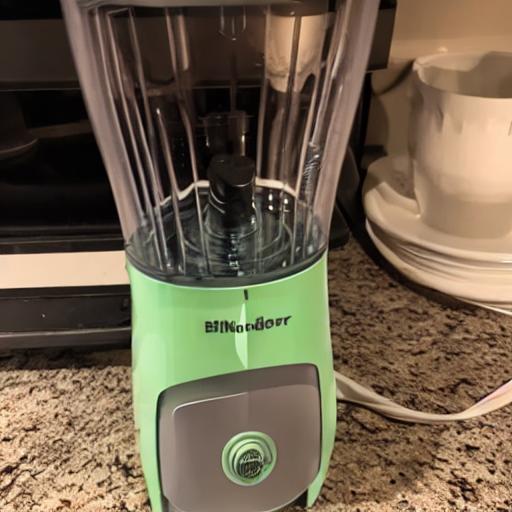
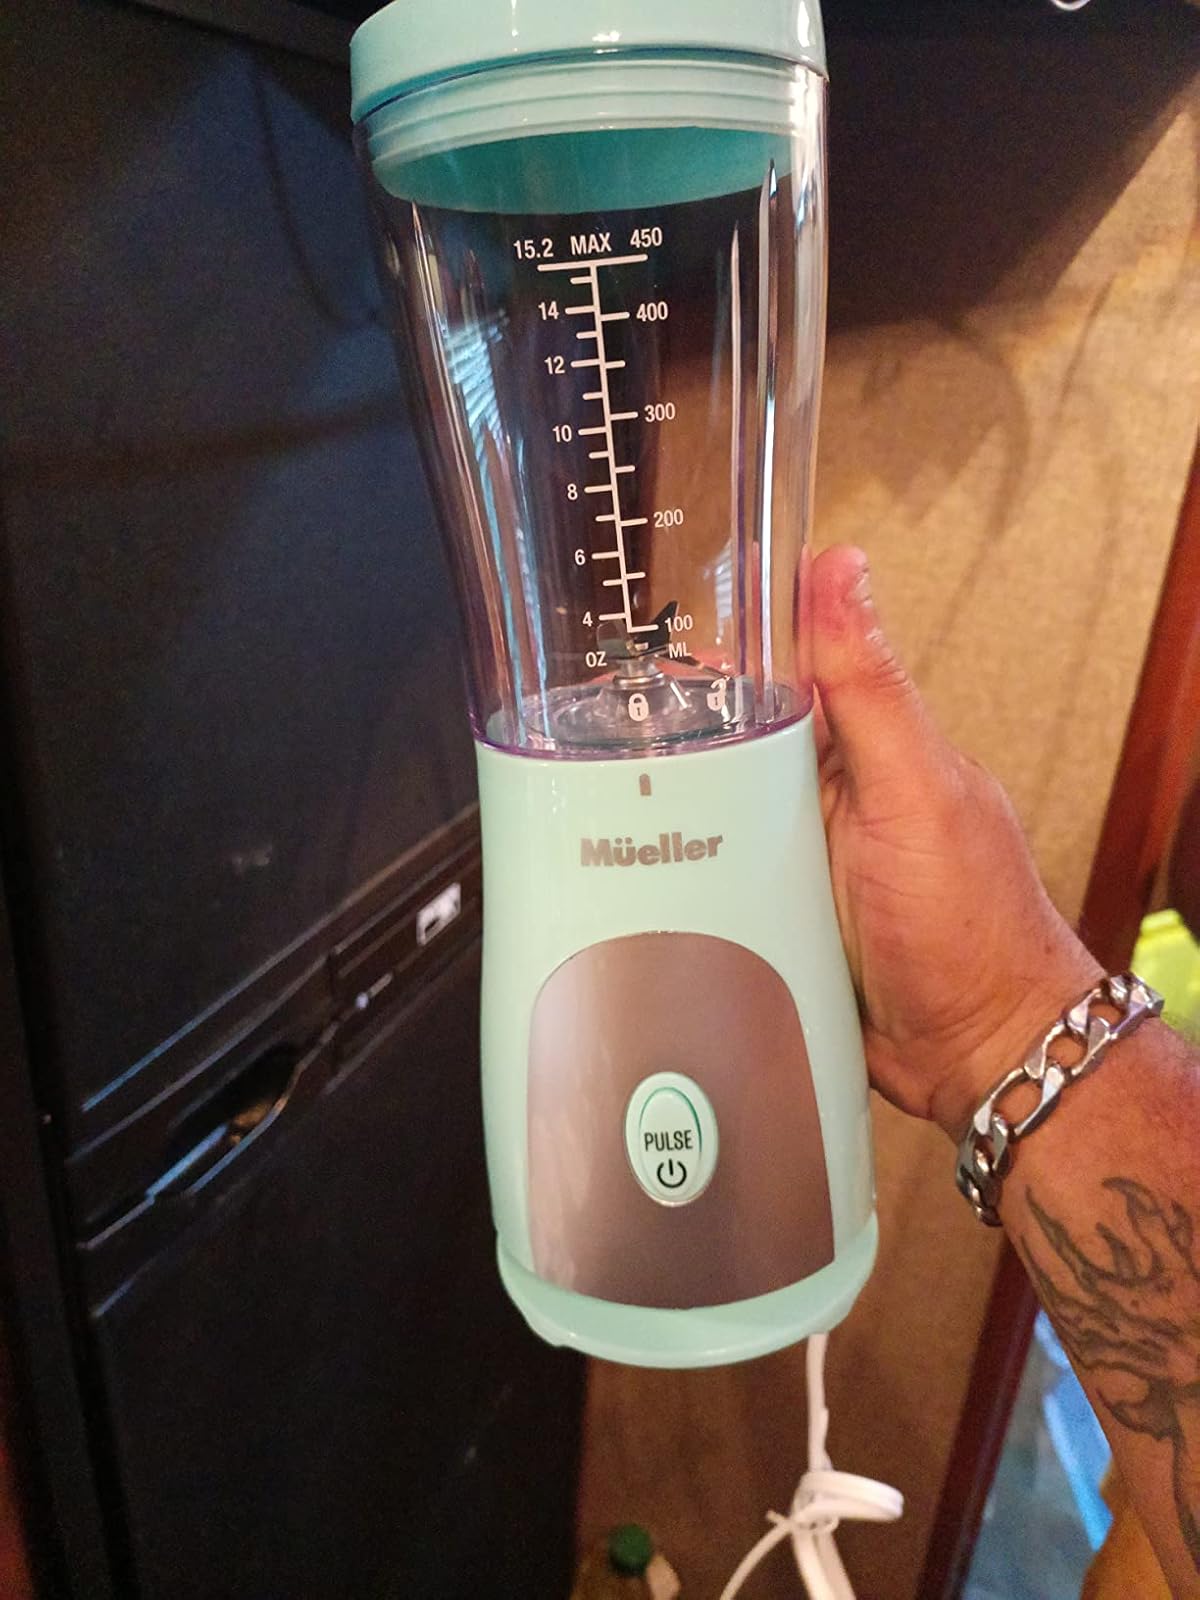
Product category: items_blender
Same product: no